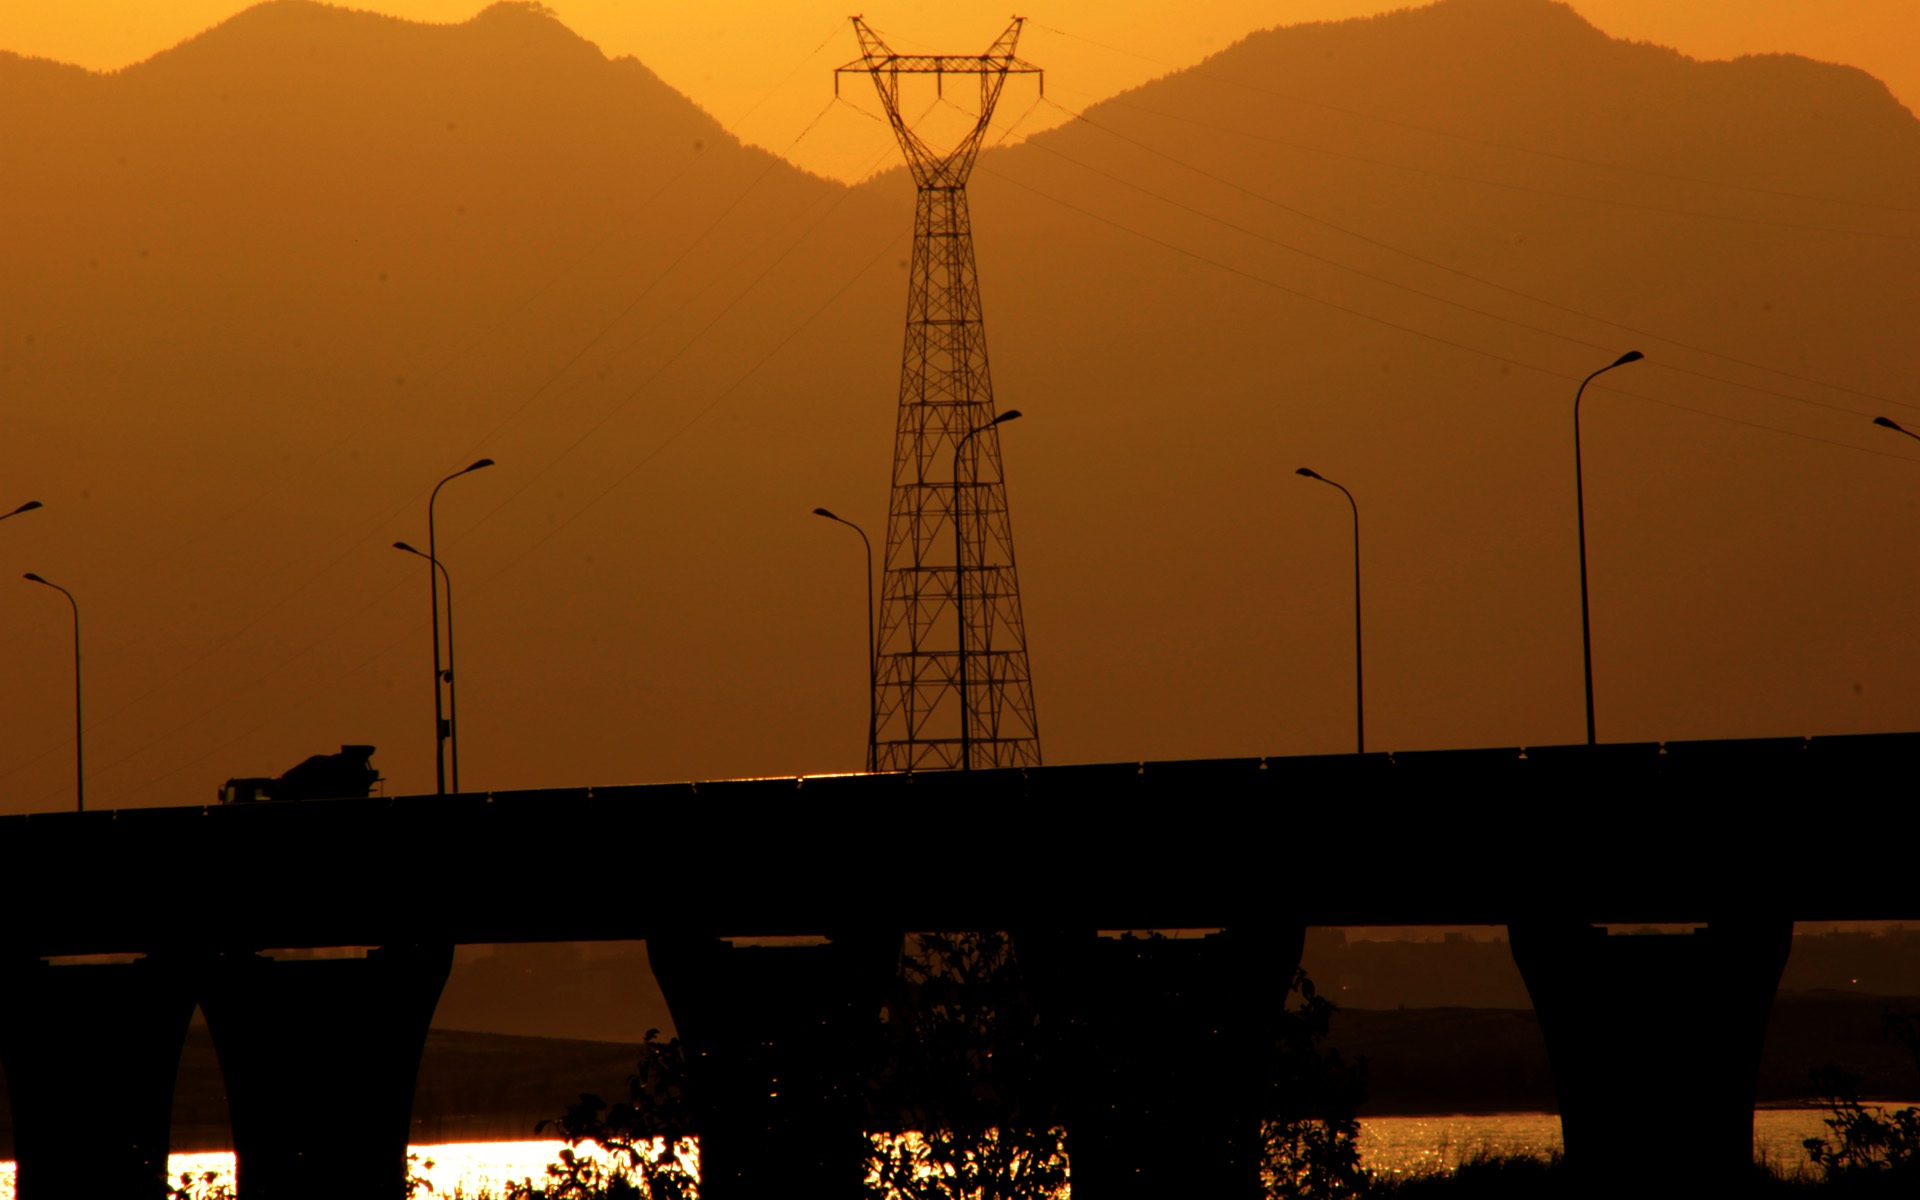
landscape, horizon, mountain, sun, sunrise, sunset, bridge, skyline, morning, dawn, river, dusk, evening, industry, electricity, atmospheric phenomenon